List of individuals nominated for the Nobel Peace Prize (1900–1999)

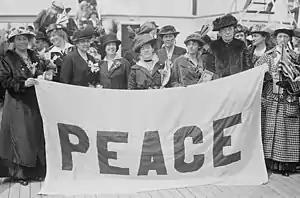
Protests against World War I at the 1915 Women's Peace Conference in The Hague

The Nobel Peace Prize is one of the five Nobel Prizes established by the will of Alfred Nobel, Swedish inventor and industrialist, along with the prizes in Chemistry, Physics, Physiology or Medicine, and Literature. Since March 1901, it has been awarded annually (with some exceptions) to those who have "done the most or the best work for fraternity between nations, for the abolition or reduction of standing armies and for the holding and promotion of peace congresses".